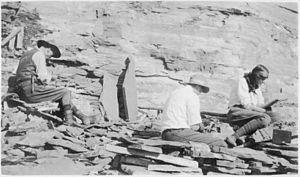
Charles Doolittle Walcott est un paléontologue américain spécialiste des invertébrés. Il devient célèbre pour sa découverte en 1909 de fossiles bien préservés dans les schistes de Burgess en Colombie-Britannique, au Canada. Dans ces schistes, de nombreux fossiles d'invertébrés sont découverts, bon nombre d'entre eux par Walcott lui-même.
Janvier